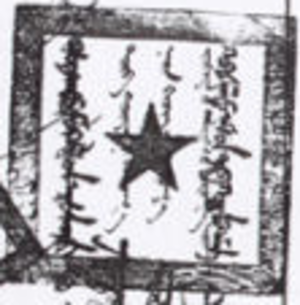
Tampon (découpé) du Parti révolutionnaire du peuple de Mongolie-Intérieure